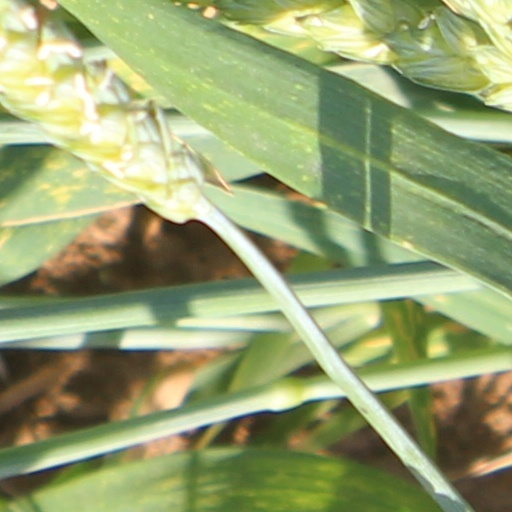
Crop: wheat